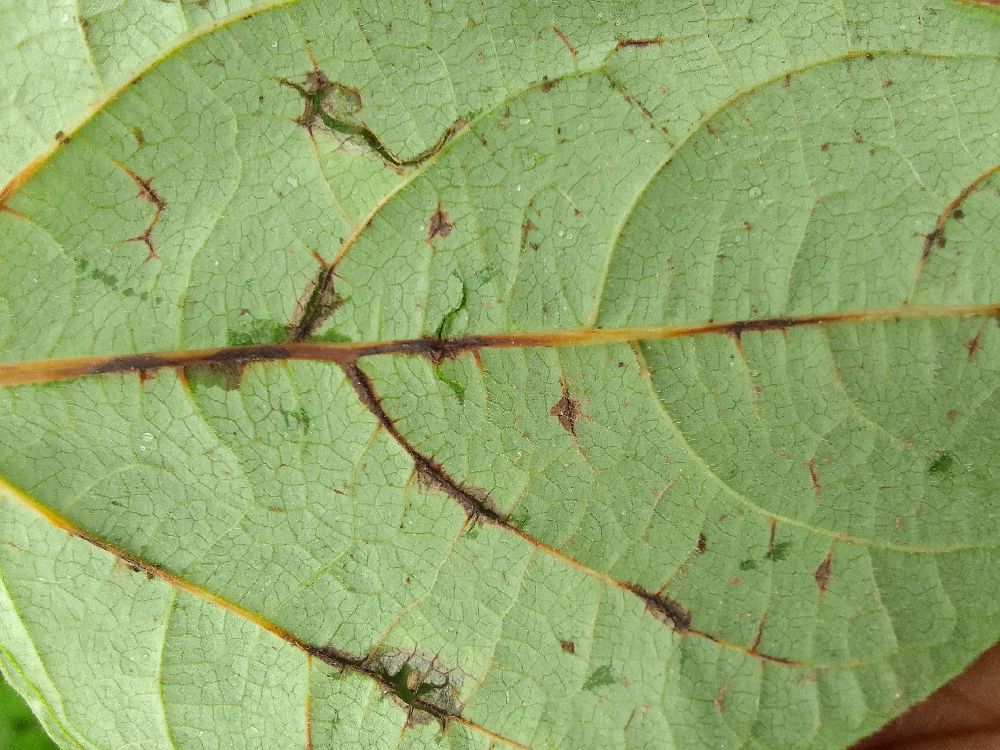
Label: anthracnose